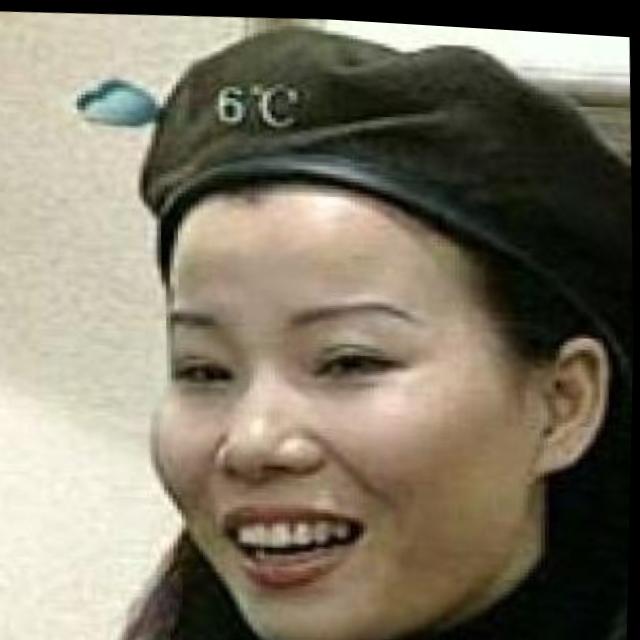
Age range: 21-44